August Thienemann

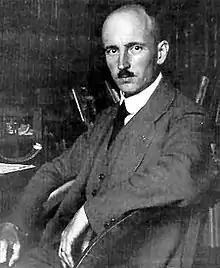
Thienemann

August Friedrich Thienemann (7 September 1882 in Gotha – 22 April 1960 in Plön) was a German limnologist, zoologist and ecologist. He studied zoology at the University of Greifswald.